Answer in natural language. Which object is closer to Doorframe (highlighted by a red box), Doorway (highlighted by a blue box) or Doorway (highlighted by a green box)? Choose between the following options: Doorway (highlighted by a blue box) or Doorway (highlighted by a green box)
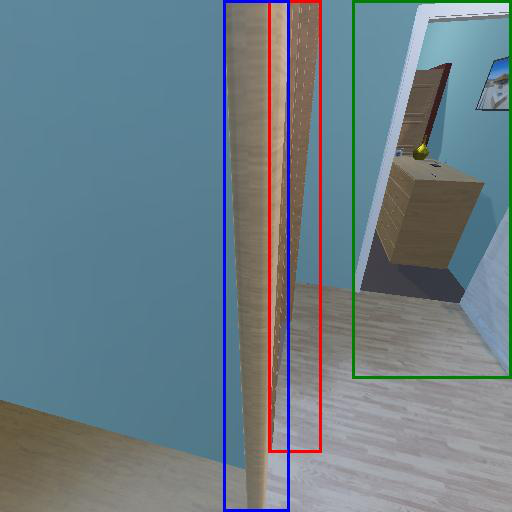
<answer>Doorway (highlighted by a green box)</answer>